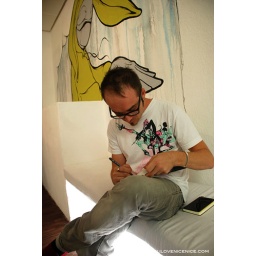
Drawing in the Nice/Nice black book